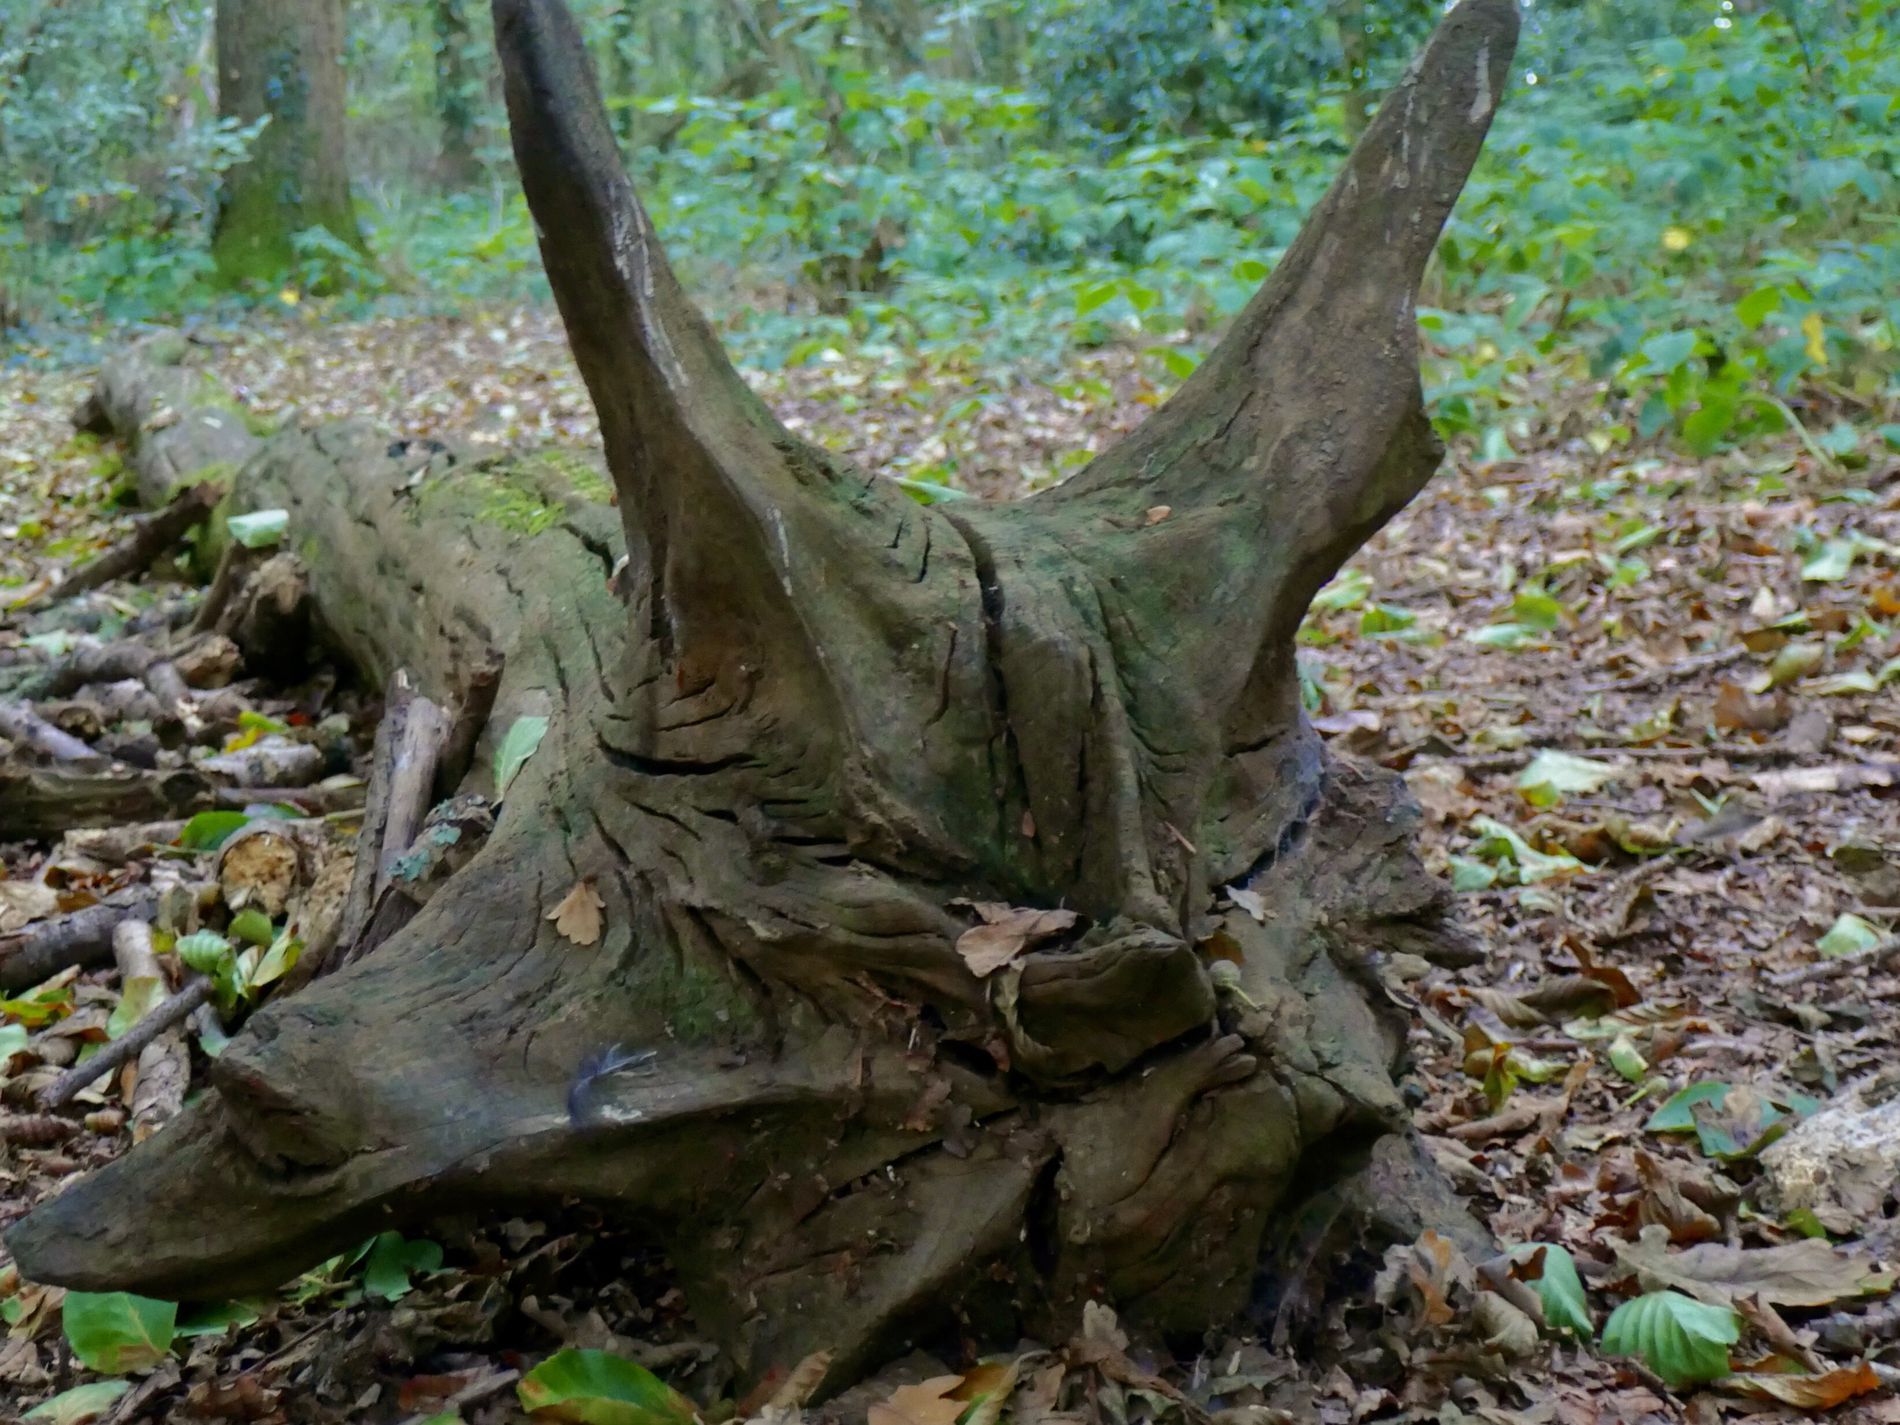
Tree trunks in the forest
The photo captures two woody brown tree trunks in a green forest. The closest to the camera resembles an animal with horns.
Captured from an eye level, the photo shows a green forest with two woody brown tree trunks in it. One of them looks like an animal with two horns. The contrast between the green forest and the brown tree trunks under the natural sunlight gives an atmosphere of calmness in nature.
Labels: Plant, Tree, Vegetation, Land, Nature, Outdoors, Woodland, Tree Trunk, Leaf, Rainforest, Wood, Grove, Jungle, Den, Indoors, Axe, Device, Tool, Weapon, Moss, Tree Stump, Green, Forest
Camera: Panasonic DMC-TZ100
Aperture: F3.6
Exposure: 1/13 sec
ISO: 1600
Focal length: 13.6